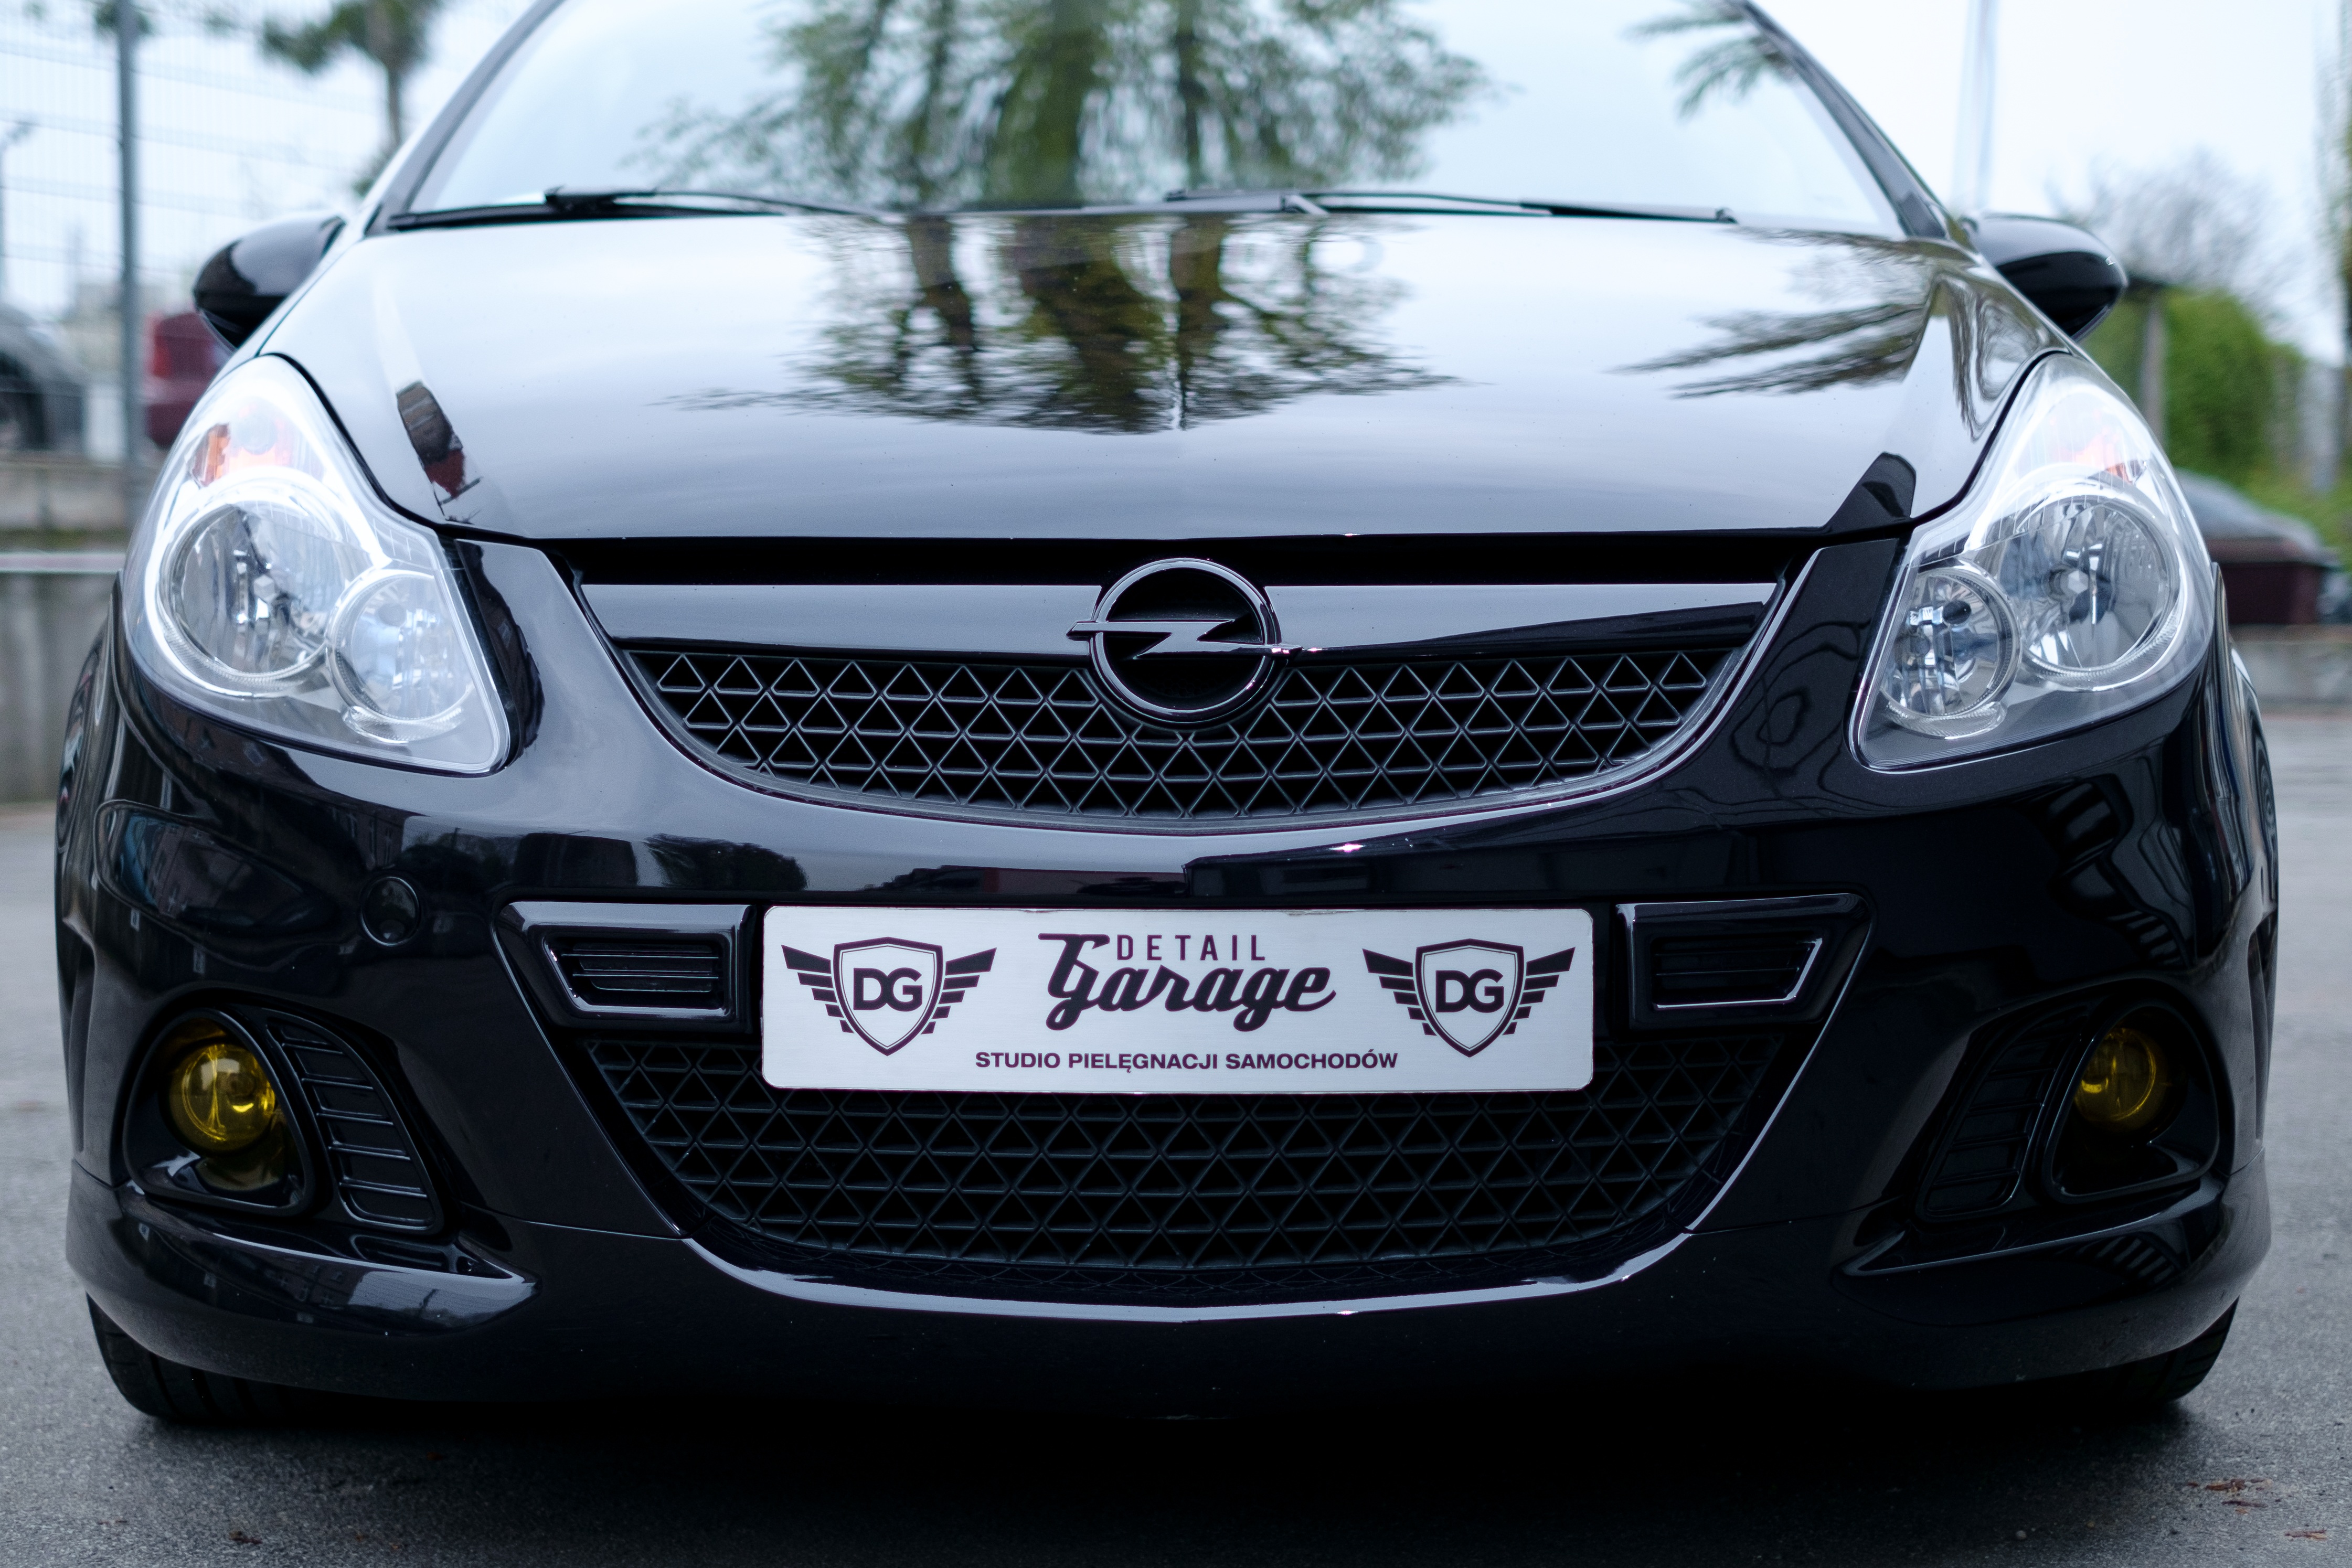
technology, sport, car, automobile, transportation, transport, vehicle, show, metal, auto, business, modern, automotive, bumper, hatchback, luxury, design, motor, new, style, elegant, vechicle, presentation, turbo, opel, mechanic, benz, city car, limited, land vehicle, automobile make, automotive exterior, automotive design, vehicle registration plate, family car